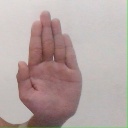
अक्षर: ध